Culture of ancient Illyria

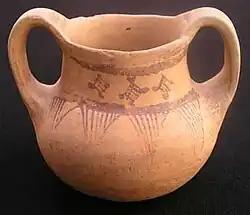
A Devollian pottery from Kamenica.

The Komani-Kruja culture is an archaeological culture attested from late antiquity to the Middle Ages in central and northern Albania, southern Montenegro and similar sites in the western parts of North Macedonia. It consists of settlements usually built below hillforts along the Lezhë (Praevalitana)-Dardania and Via Egnatia road networks which connected the Adriatic coastline with the central Balkan Roman provinces. Its type site is Komani and its fort on the nearby Dalmace hill in the Drin river valley. Kruja and Lezha represent significant sites of the culture. The population of Komani-Kruja represents a local, western Balkan people which was linked to the Roman Justinianic military system of forts. The development of Komani-Kruja is significant for the study of the transition between the classical antiquity population of Albania to the medieval Albanians who were attested in historical records in the 11th century.